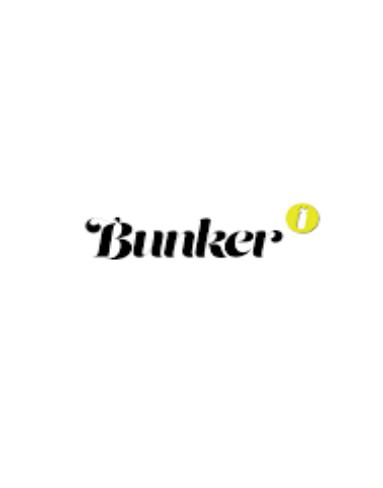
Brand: Bunker
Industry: Clothes